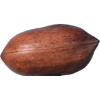
Label: nut_pecan